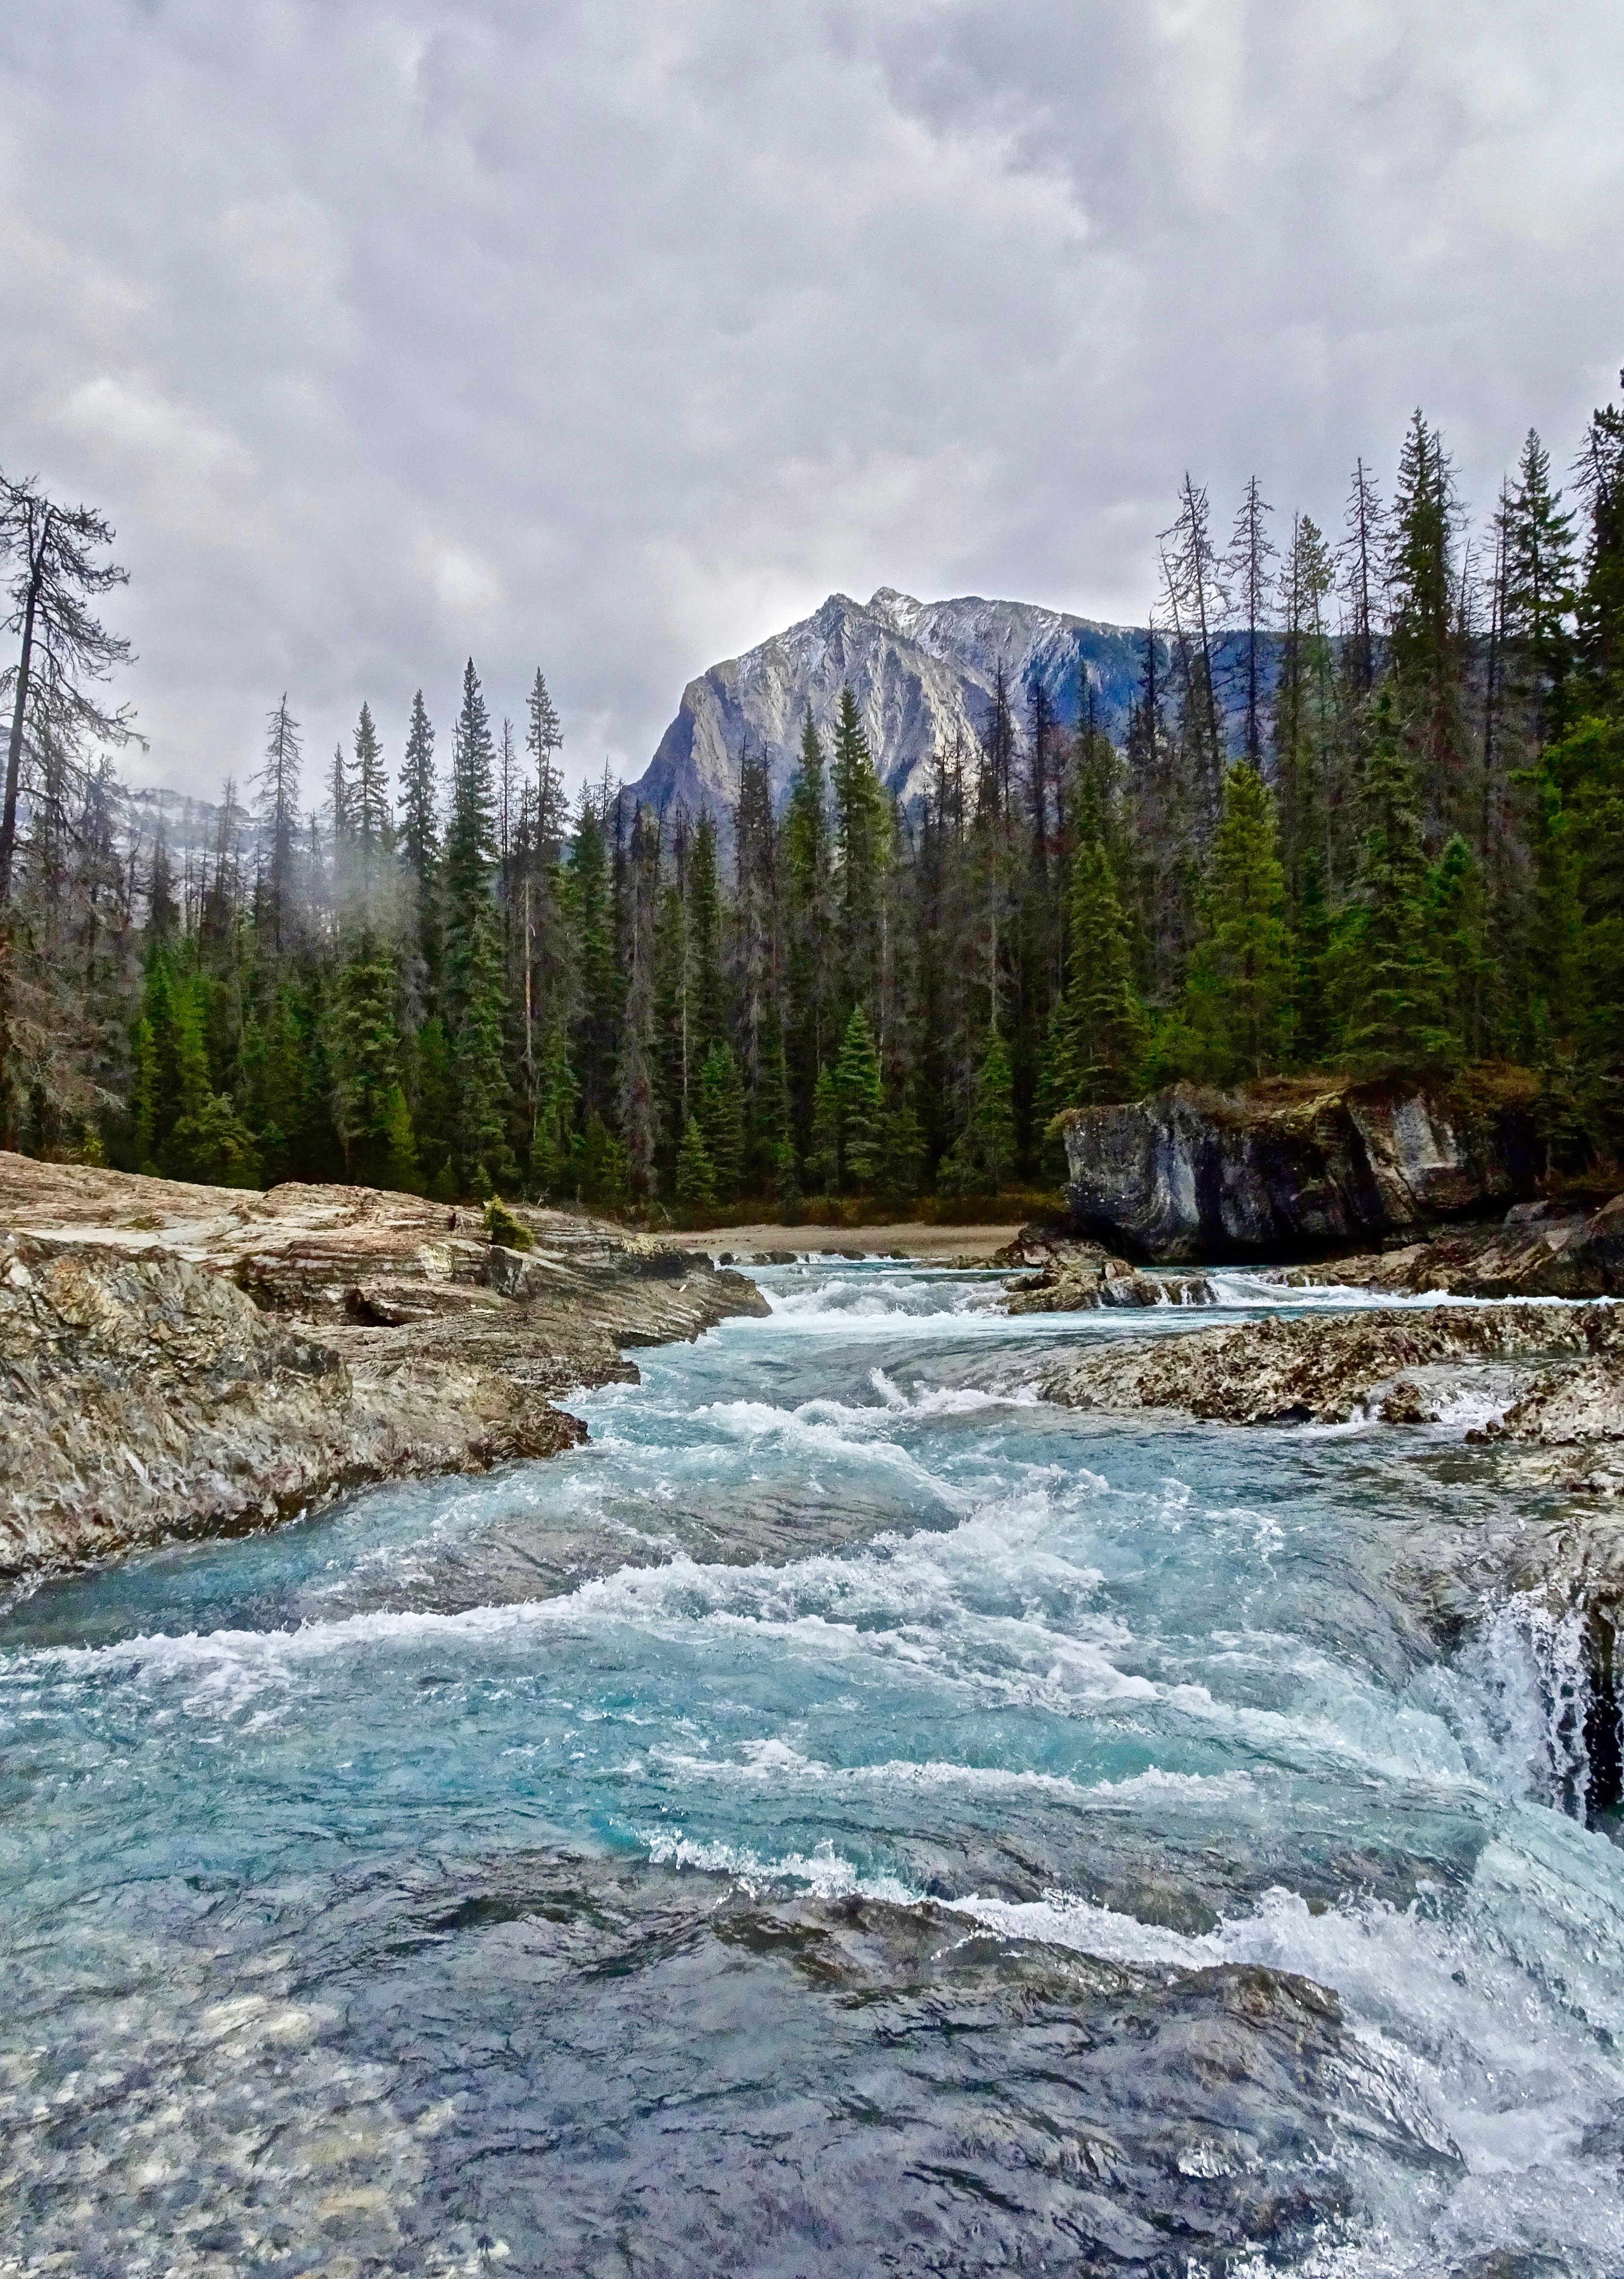
landscape, water, nature, rock, waterfall, wilderness, mountain, lake, river, valley, mountain range, environment, stream, flowing, scenery, rapid, national park, body of water, rapids, cascades, water feature, landform, geographical feature, mountainous landforms